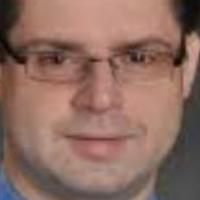
Age group: age 41-55